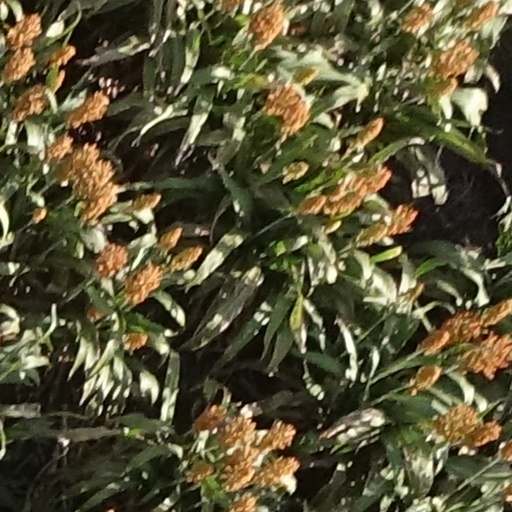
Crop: sorghum